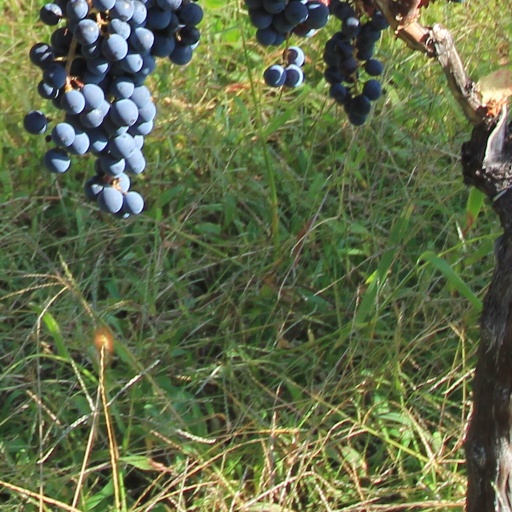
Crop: grape